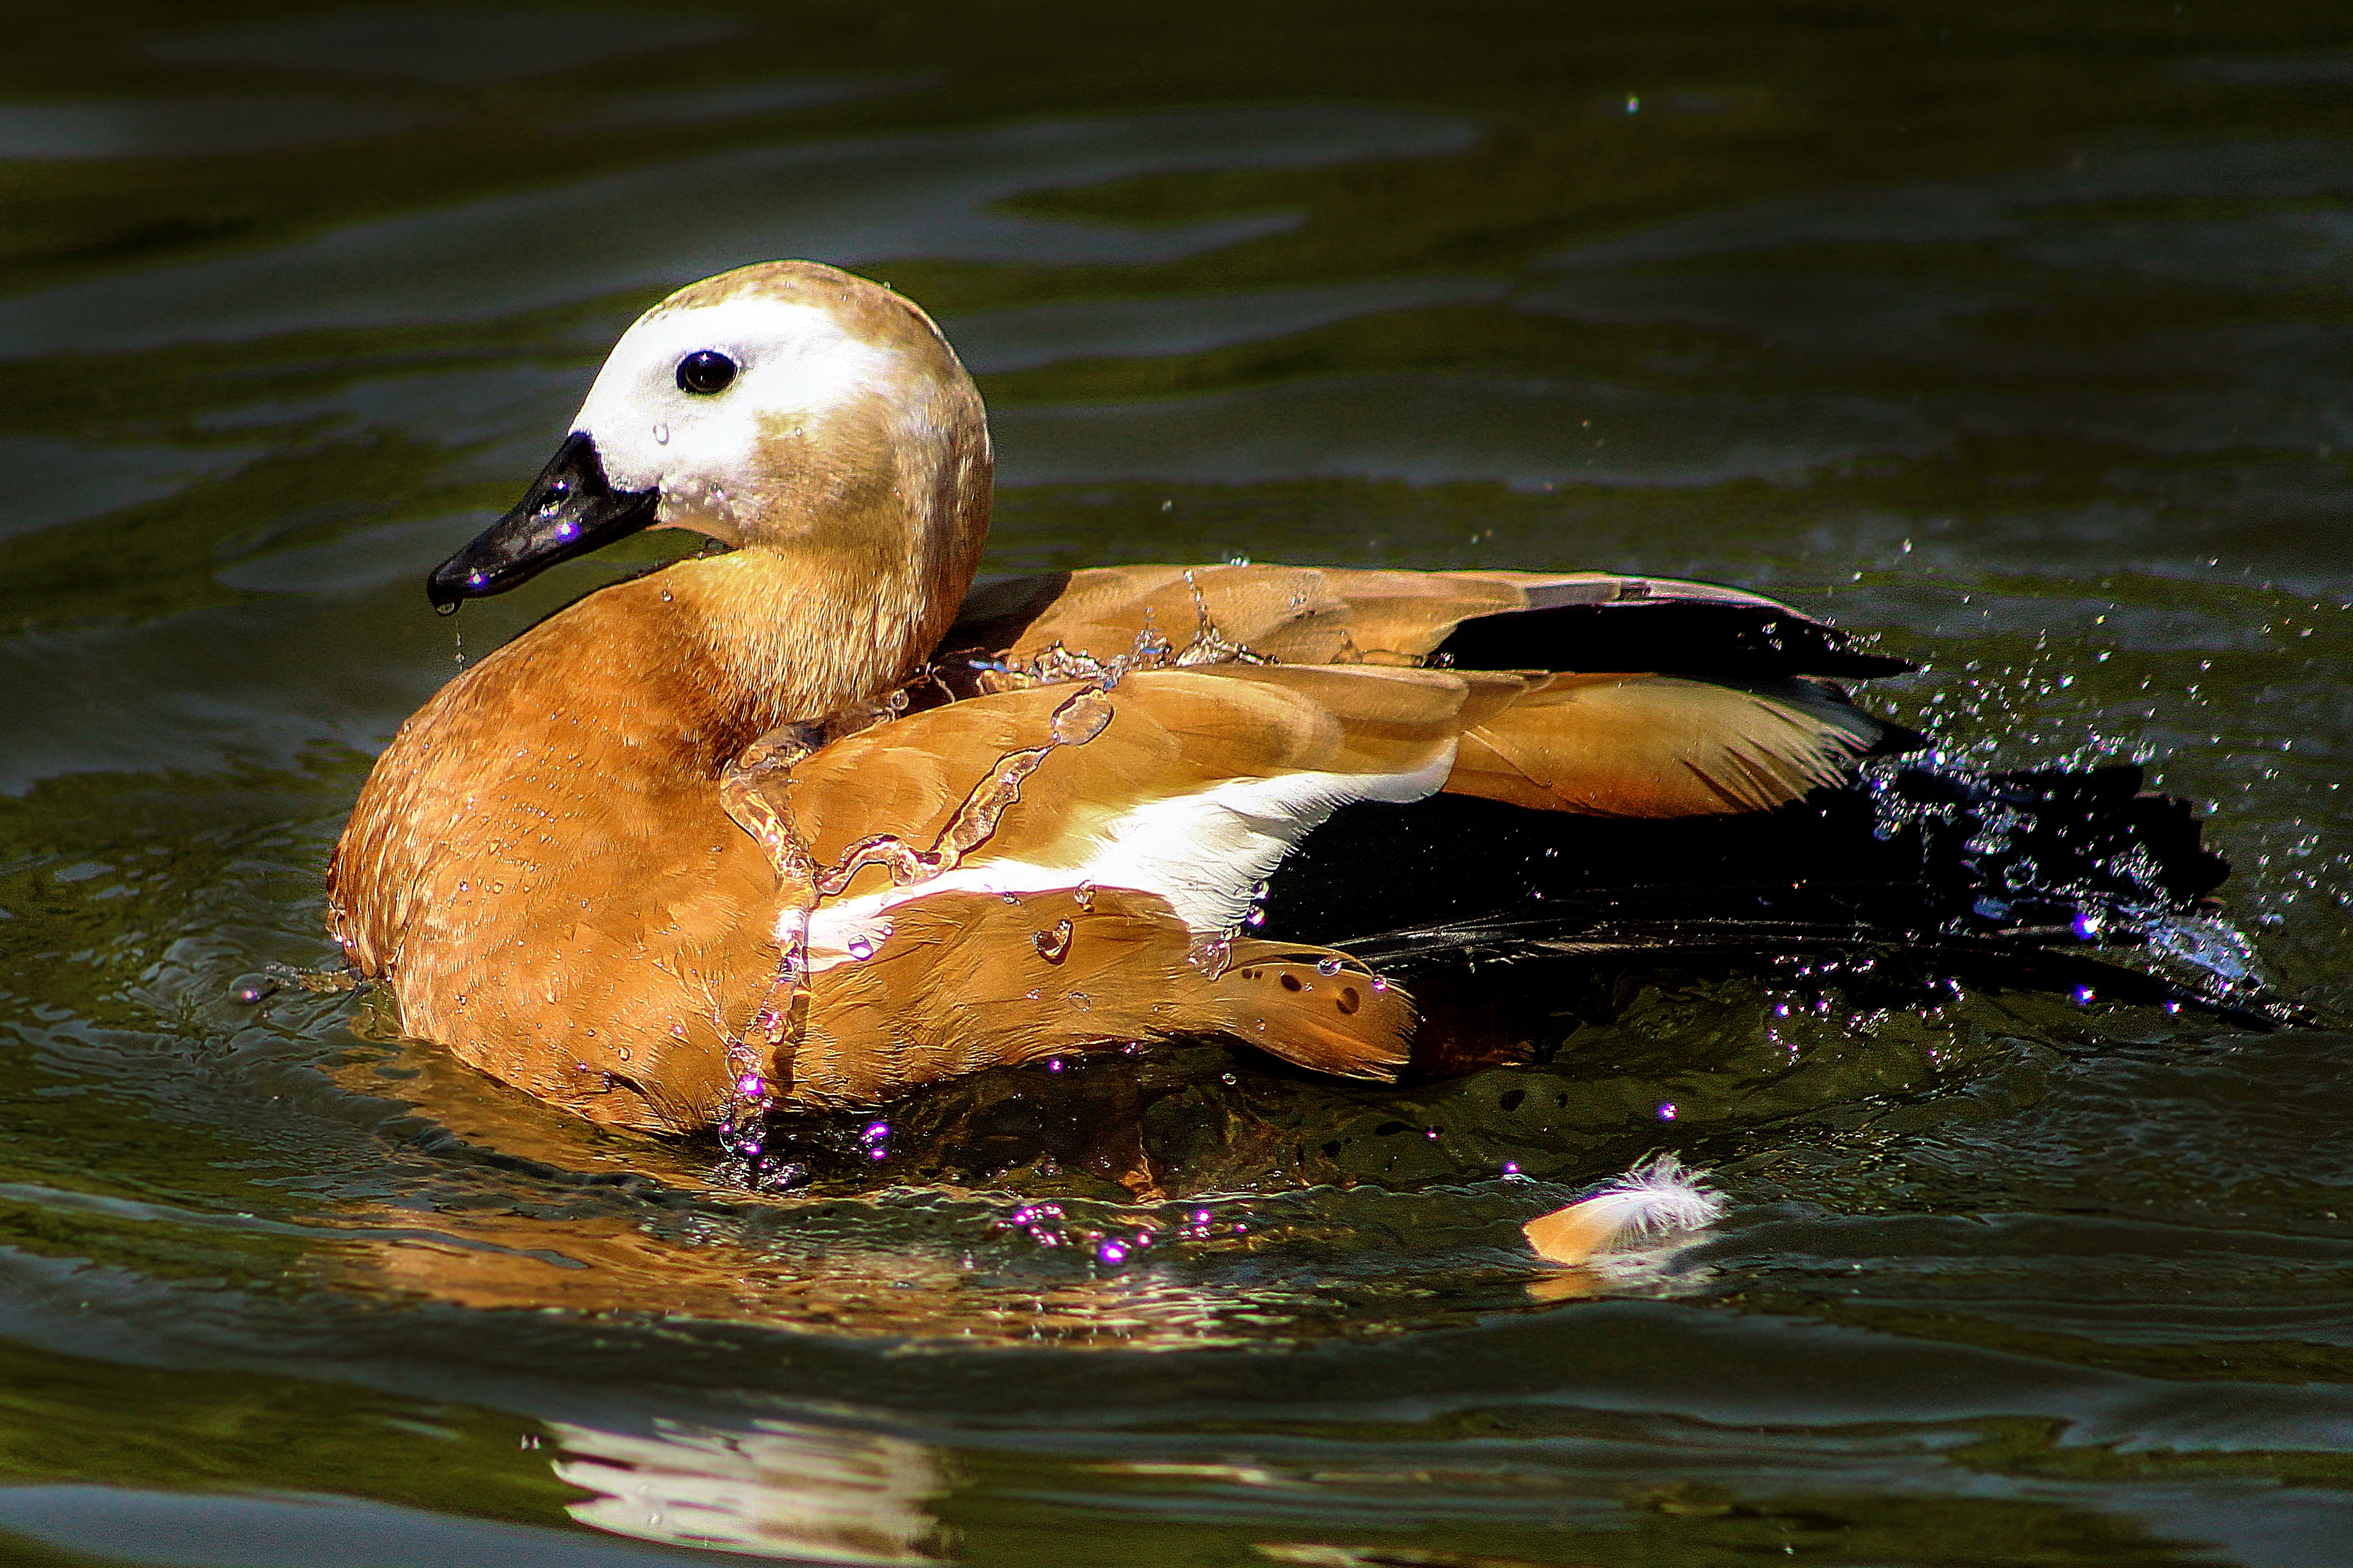
water, nature, bird, lake, wildlife, beak, fauna, duck, animals, vertebrate, waterfowl, water bird, mallard, ducks geese and swans, seaduck